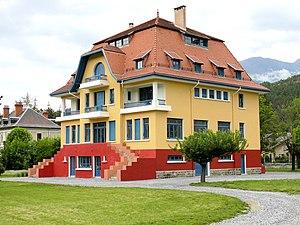
Barcelonnette - Villa mexicaine - Villa Bleue après restauration
La villa Bleue est une des villas mexicaines de Barcelonnette.
Joseph Hiriart, né le 5 mars 1888 à Bayonne et décédé en 1946 à Paris, est un architecte
Cet article recense les monuments historiques des Alpes-de-Haute-Provence, en France.